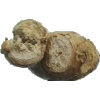
Label: Ginger Root 1